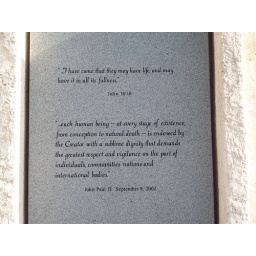
Other side of the gray wall in the other picture.